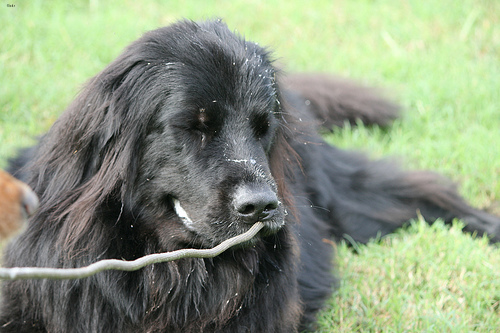
Animal: dog
Breed: newfoundland